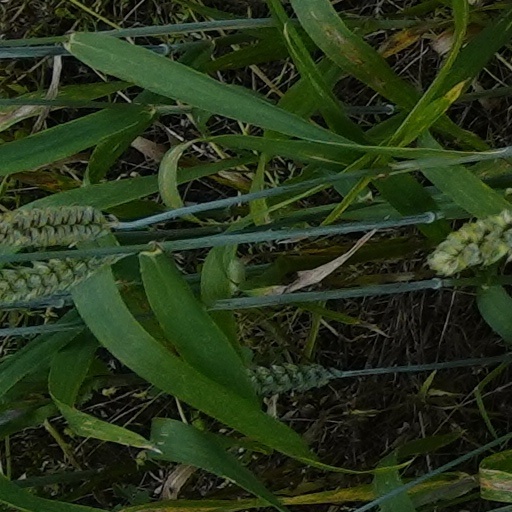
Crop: wheat